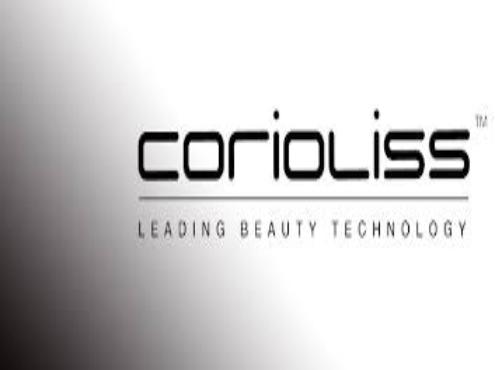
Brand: corioliss
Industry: Necessities